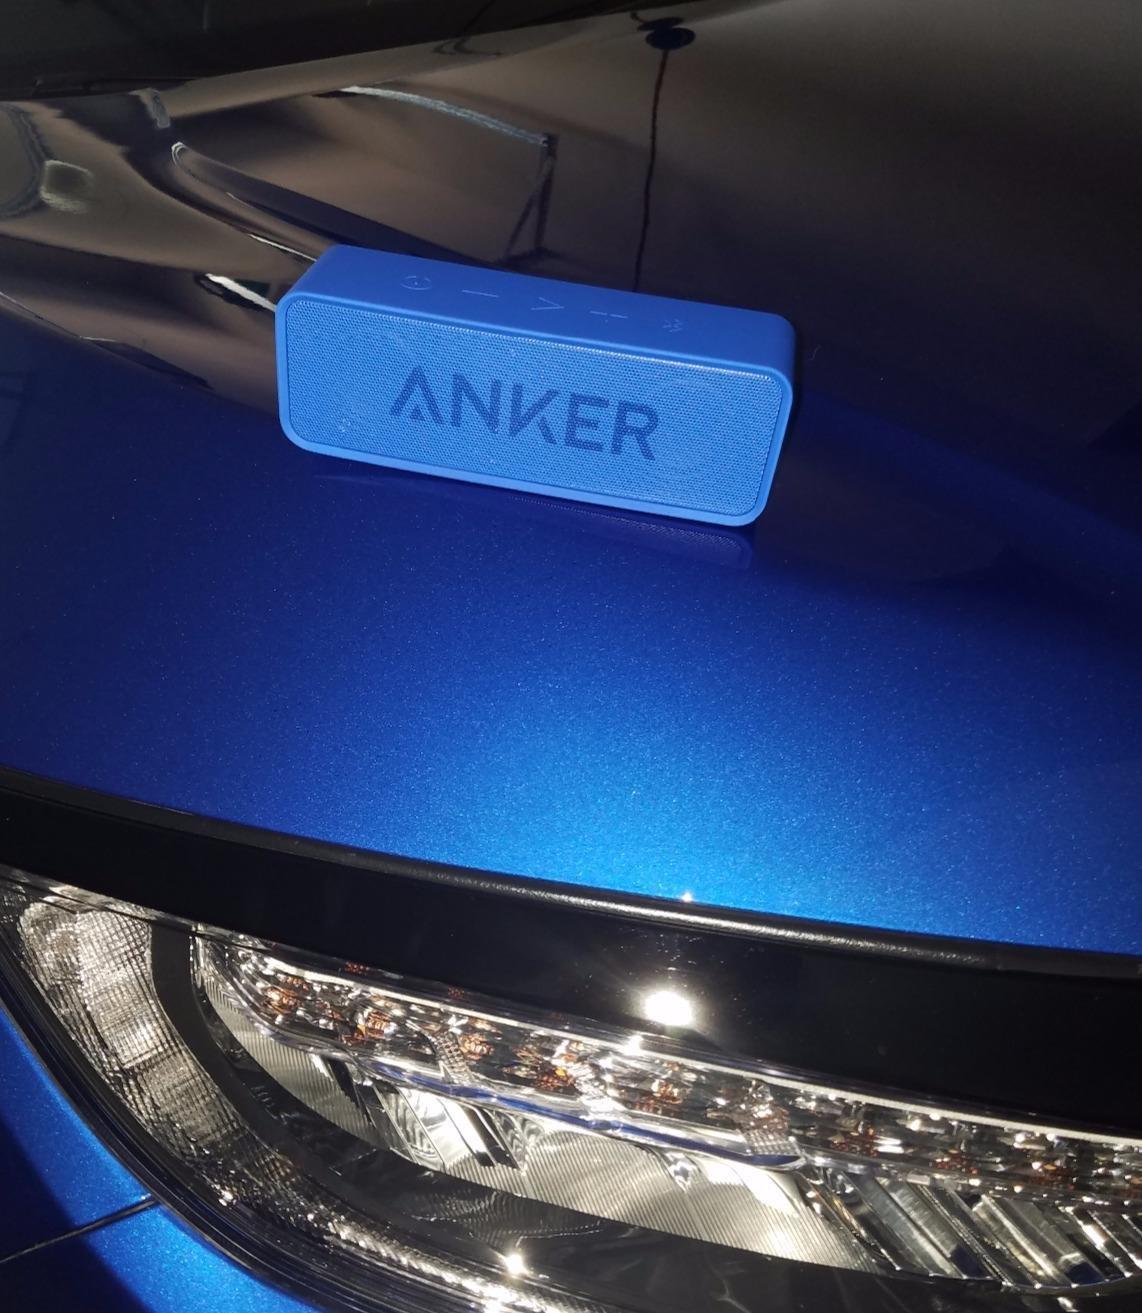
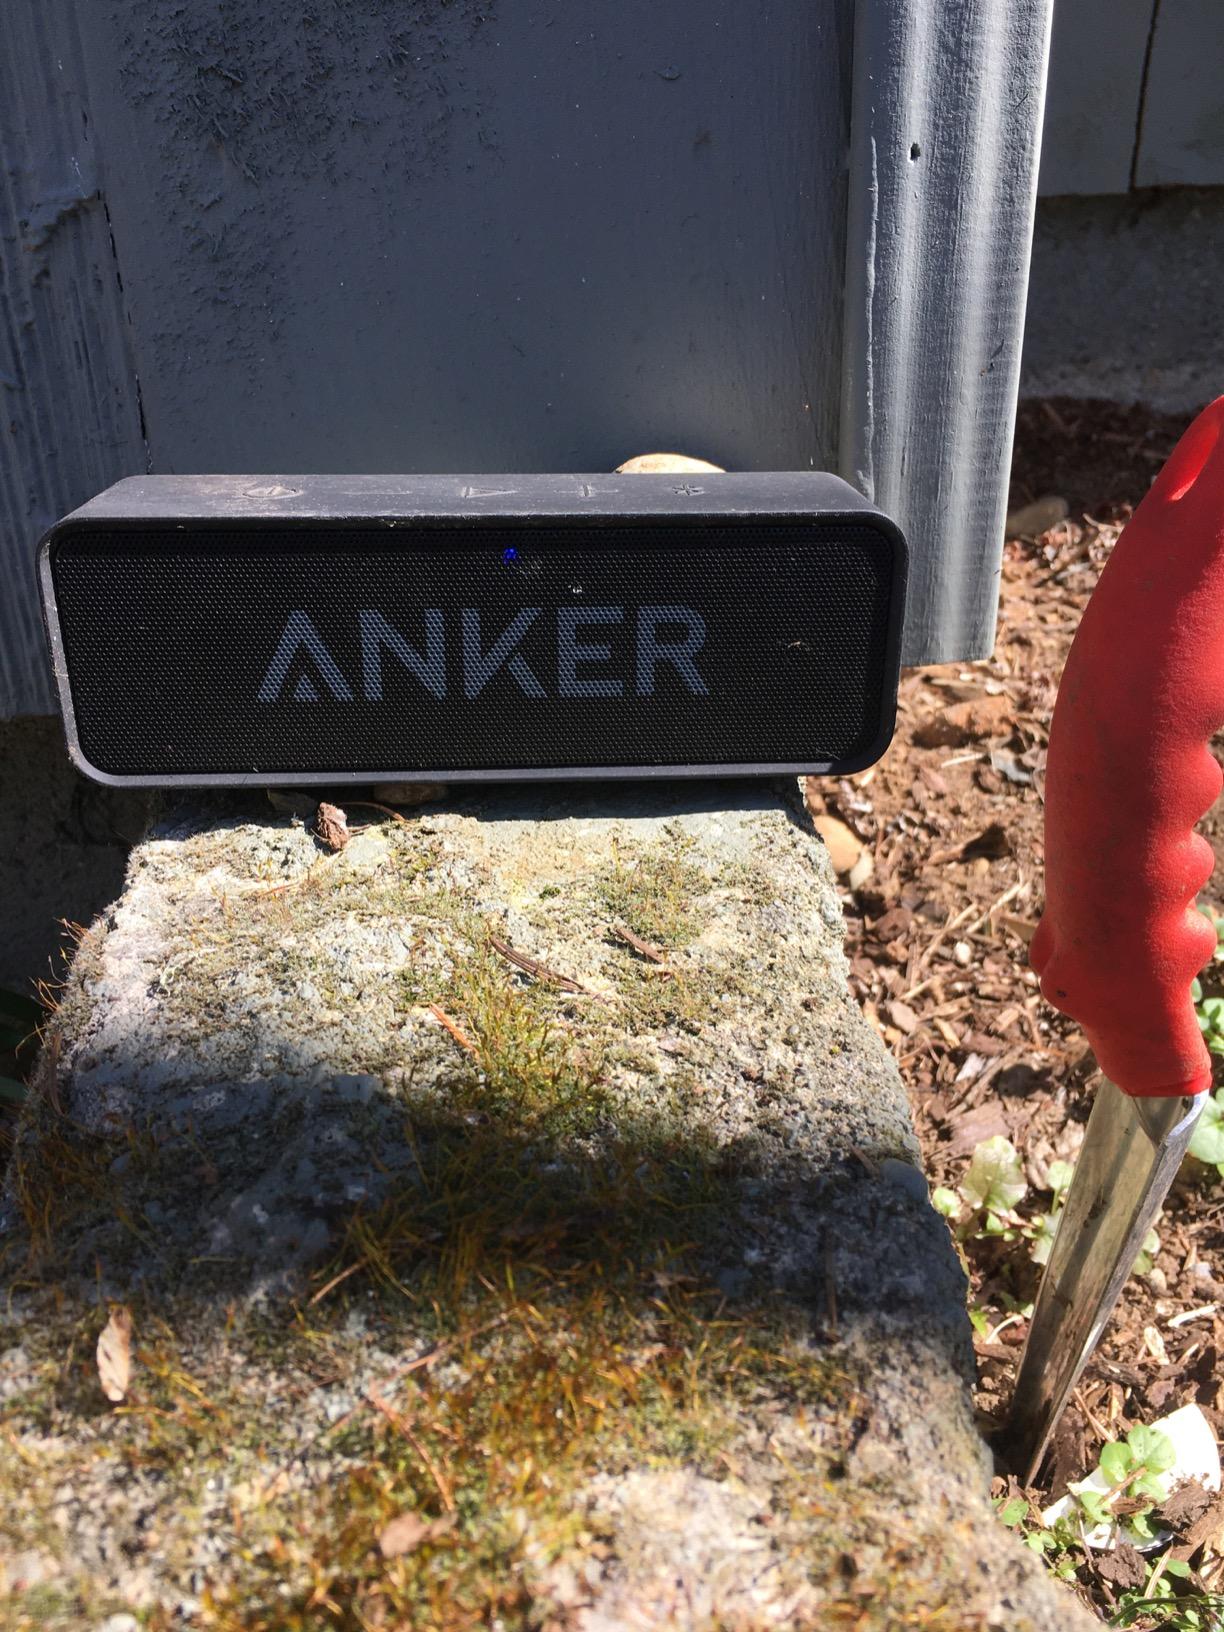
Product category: speaker
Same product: no